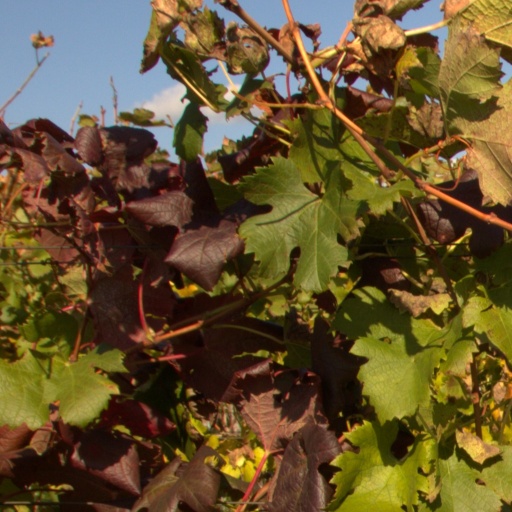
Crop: grape